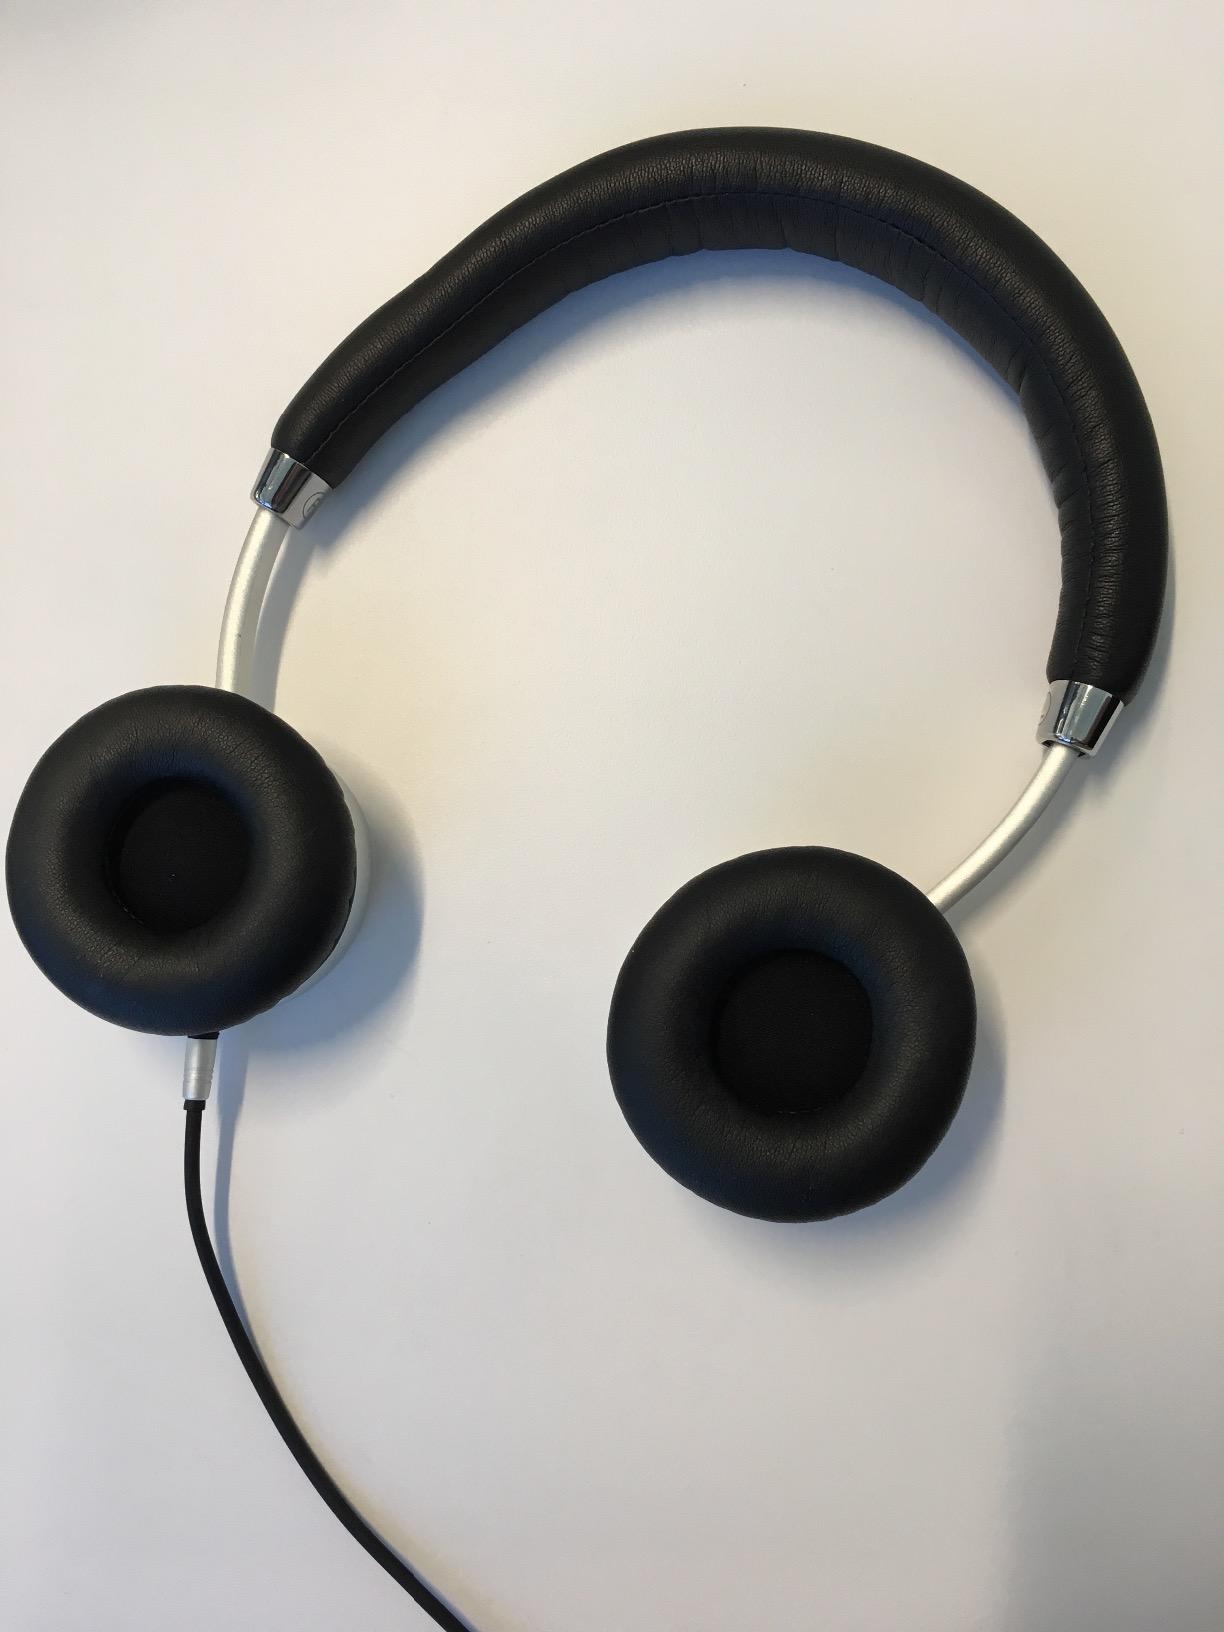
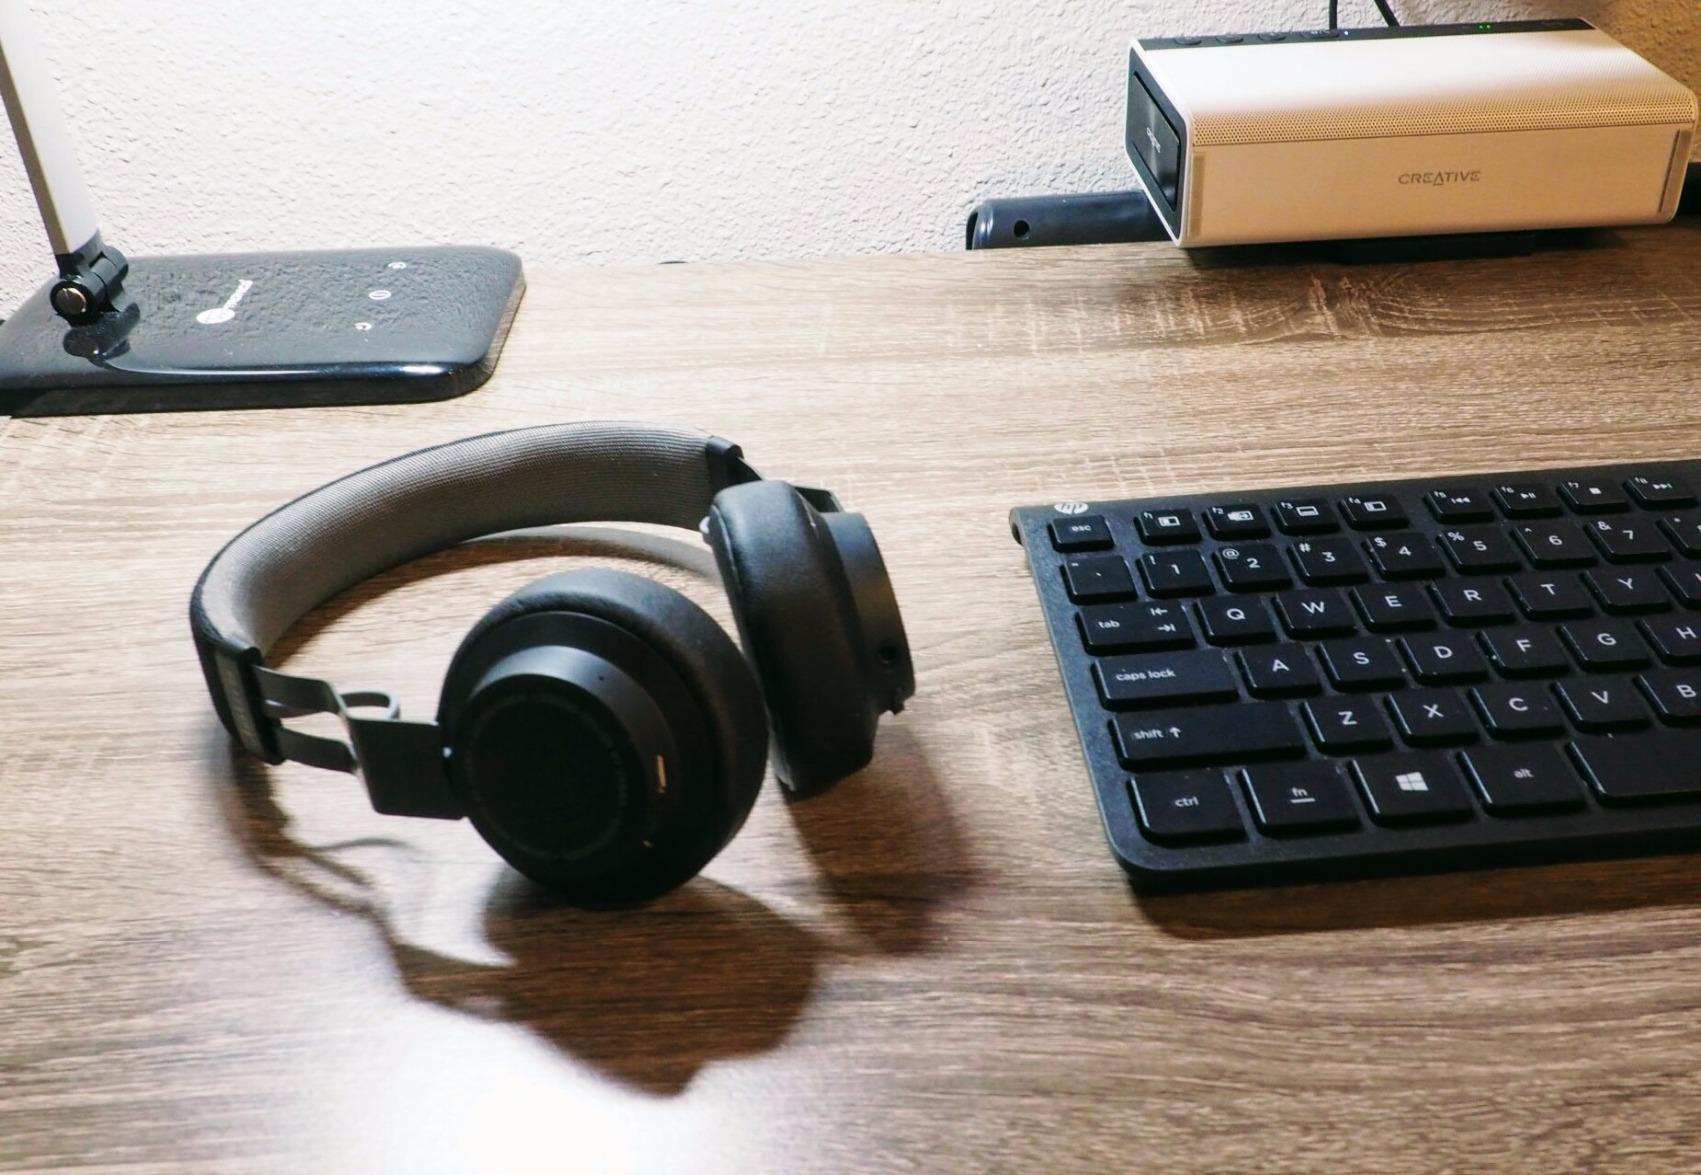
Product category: headphones
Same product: no